Dayton, Iowa

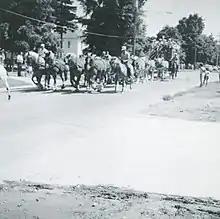
Dayton annual parade. Dayton, Iowa, 1970

Dayton is a city in Webster County, Iowa, United States. The population was 772 at the time of the 2020 census.